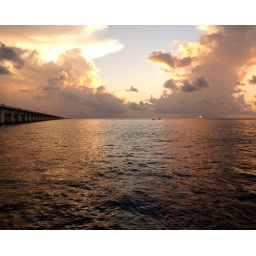
Magnificent Key West ocean view Sunset near seven mile bridge